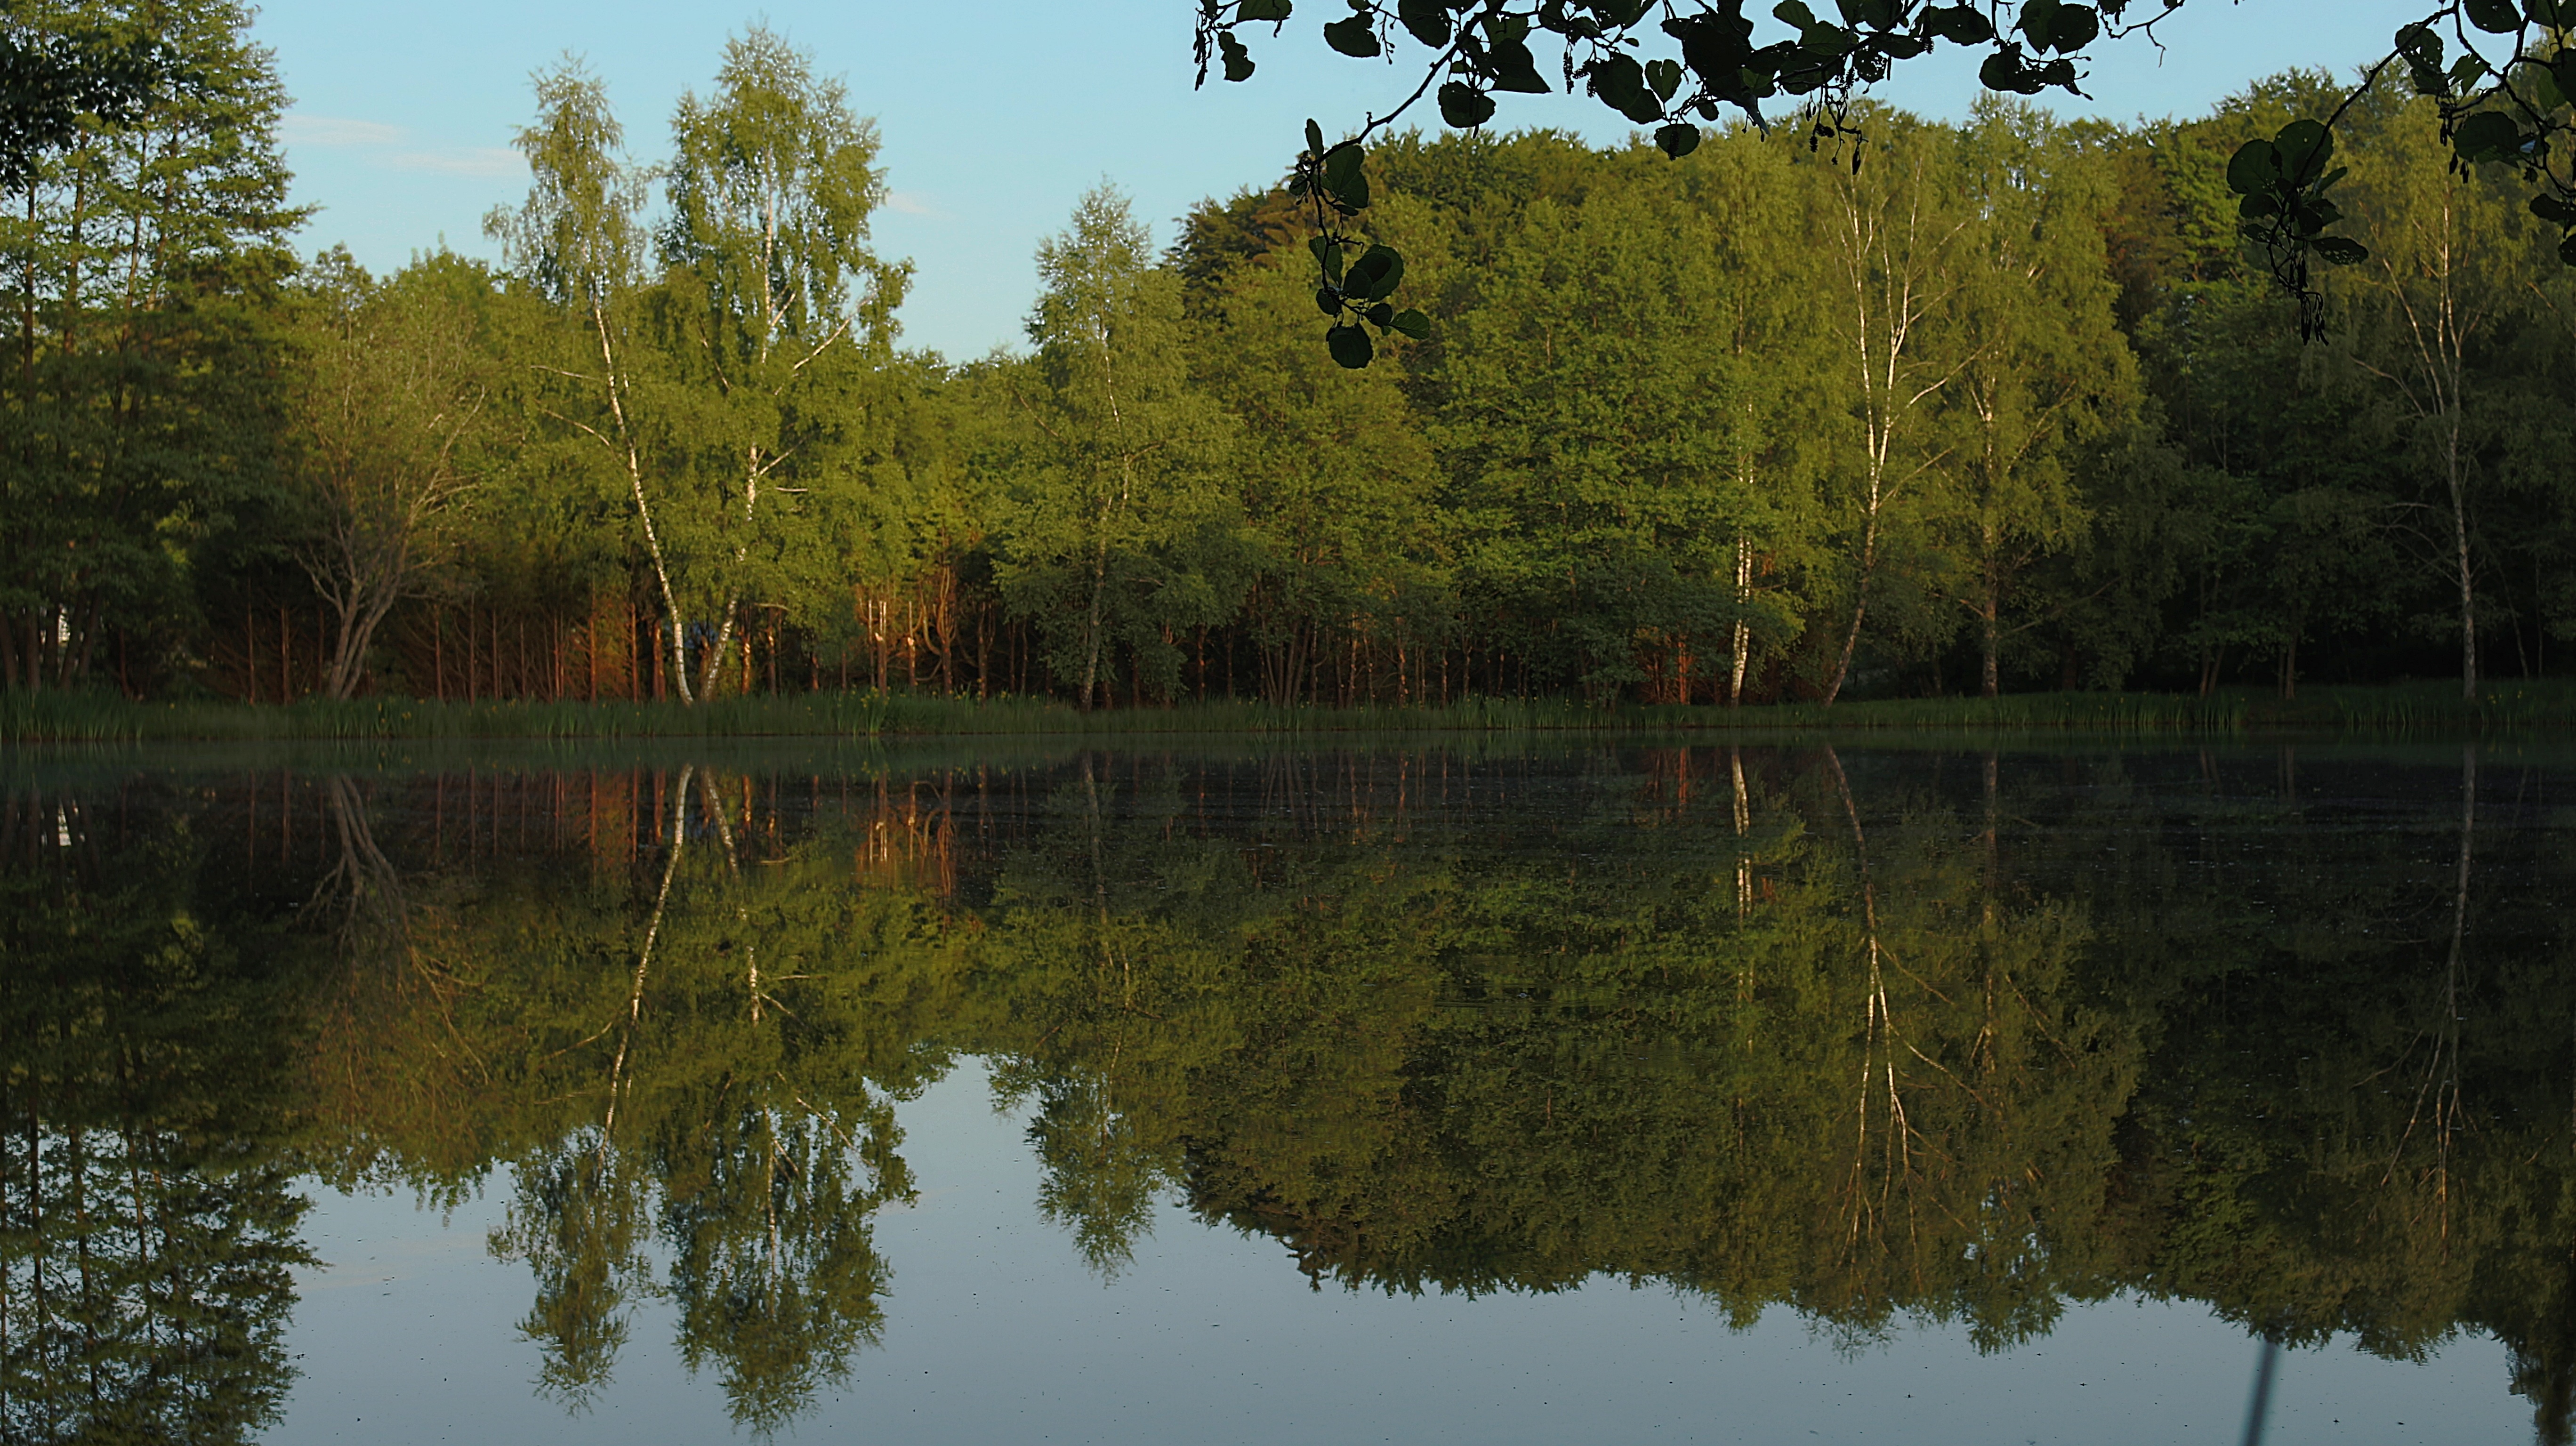
landscape, tree, water, nature, forest, marsh, swamp, wilderness, plant, leaf, lake, river, pond, green, reflection, autumn, season, body of water, landscapes, wetland, reflections, woodland, habitat, ecosystem, fish pond, natural environment, woody plant, bayou